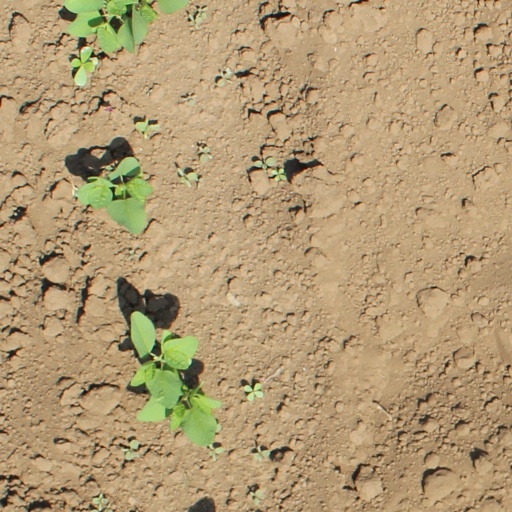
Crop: soybean